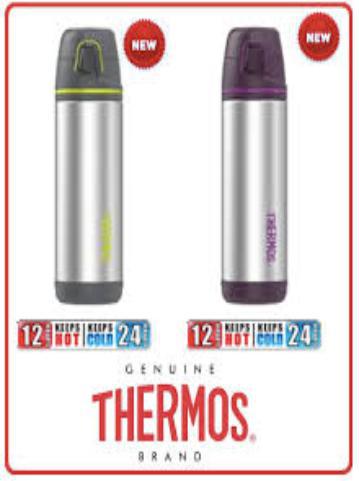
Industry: Necessities